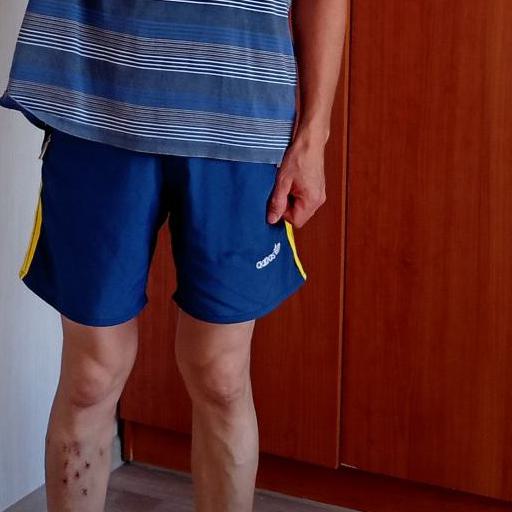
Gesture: no_gesture